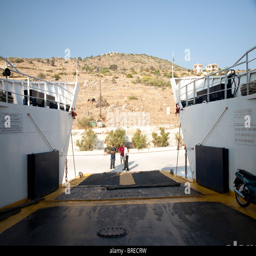
the ramp on the ferry